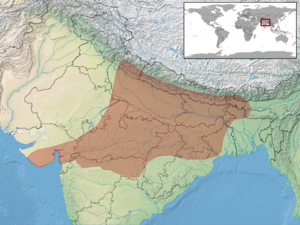
Elachistodon westermanni, unique représentant du genre Elachistodon est une espèce de serpents de la famille des Colubridae.